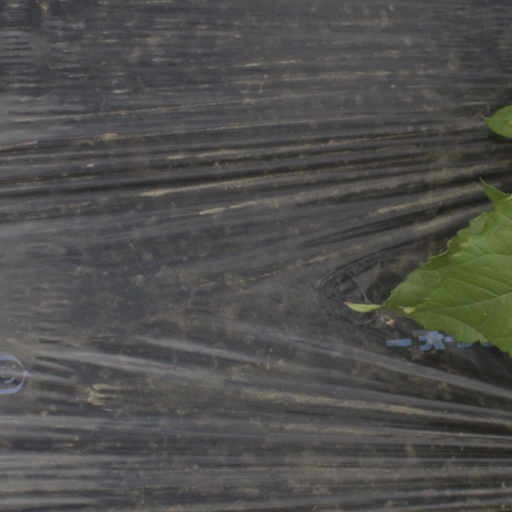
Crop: Jerusalem artichoke